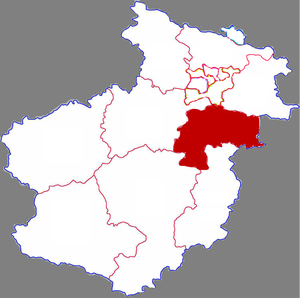
Le xian de Yichuan est un district administratif de la province du Henan en Chine. Il est placé sous la juridiction de la ville-préfecture de Luoyang.